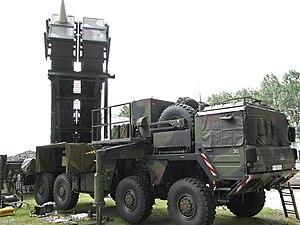
La Bundeswehr est l'armée nationale de la République fédérale d’Allemagne depuis 1955. Les forces armées de la Fédération sont contrôlées en temps de paix par le ministère de la défense. Le ministre de la défense est le seul civil qui peut donner des ordres aux militaires, ce qui assure le primat du politique sur le militaire.
Le Patriot MIM-104 est un système de missile sol-air à moyenne portée construit par la firme Raytheon et utilisé par la United States Army, plusieurs pays de l'OTAN et d'Asie.
L'armée égyptienne est l'ensemble des forces militaires terrestres de l'Égypte, l'une des quatre branches des Forces armées égyptiennes.